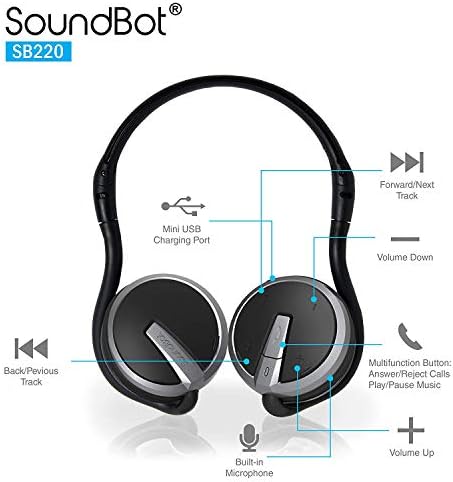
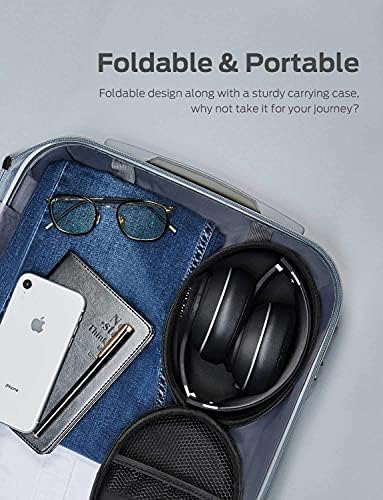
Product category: headphones
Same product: no